Sandpainting

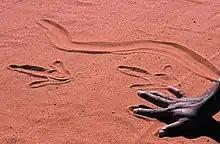
Artwork in Alice Springs

Indigenous Australian art has a history which covers more than 30,000 years, and a wide range of native traditions and styles. These have been studied in recent decades and their complexity has gained increased international recognition. Aboriginal Art covers a wide variety of media, including sandpainting, painting on leaves, wood carving, rock carving, sculpture, and ceremonial clothing, as well as artistic embellishments found on weaponry and also tools. Art is one of the key rituals of Aboriginal culture. It was and still is, used to mark territory, record history, and tell stories about "The Dreaming".